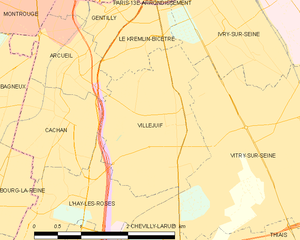
Carte des communes françaises Villejuif